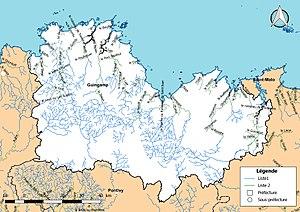
Classement des cours d'eau du département des Côtes-d'Armor (France) au titre de la continuité écologique (article L214.17 I du Code de l'environnement).
Le réseau hydrographique des Côtes-d'Armor est l'ensemble des éléments naturels ou artificiels, drainant le territoire du département des Côtes-d'Armor. Il regroupe ainsi des cours d'eau ou canaux situés entièrement ou partiellement dans les Côtes-d'Armor.